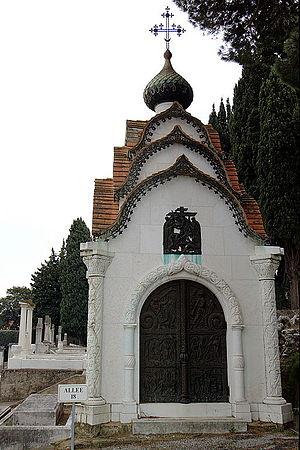
Chapelle funéraire du baron et de la baronne Serge von Derwies (née Schoenig) au cimetière du Grand Jas (Cannes). La porte sculptée par Dimitri Semionovtich STELLETSKY
La famille von Derwies ou Derviz, en russe фон Дервиз, est une famille de la noblesse allemande et russe, originaire de Hambourg, où ses membres étaient enregistrés comme bourgeois depuis le XVᵉ siècle. Son membre alors le plus connu, Heinrich-Dietrich von Wiese, descendant de pasteurs luthériens, y fut bourgmestre du 6 août 1720 au 1ᵉʳ février 1728. Son arrière-petit-neveu, Johann Adolf, s’engage dans l’armée royale suédoise, puis devient conseiller de justice au service du duché de Holstein sous le règne du futur empereur Pierre III de Russie, qu’il suivra jusqu’à Saint-Pétersbourg lors de l’accession de ce dernier au trône de Russie. En 1761, Il obtient du duc des armoiries de chevalier héréditaire du Saint-Empire, et transforme à cette occasion son patronyme en von der Wiese. Son fils, Ivan Ivanovitch, est général-major et son petit-fils, Grigori Ivanovitch, devient directeur de l’orphelinat de Gatchina. Mais c’est surtout l’un de ses arrière-petits-fils, Pavel Grigoriévitch, qui rend célèbre cette famille en devenant l'un des magnats russes du chemin de fer les plus riches de l’Empire russe et l'un des hivernants les plus fameux de la Côte d’Azur.